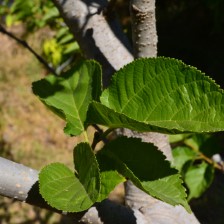
Variety: TaiwanStraberry